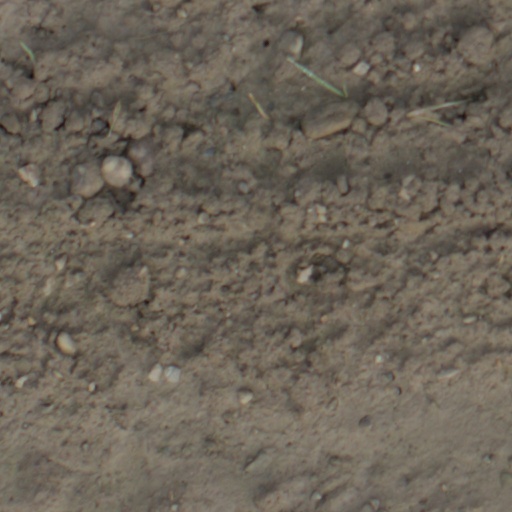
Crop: wheat